Roger Lloyd-Pack

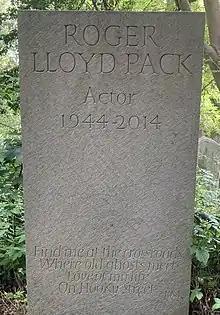
Grave of Roger Lloyd Pack in Highgate Cemetery

Lloyd-Pack died of pancreatic cancer at his home in Kentish Town, aged 69, on 16 January 2014. His funeral was held at the church of St. Paul's, Covent Garden. It was attended by former fellow cast members Sir David Jason, Nicholas Lyndhurst, John Challis and Sue Holderness. He was buried at Highgate Cemetery East.